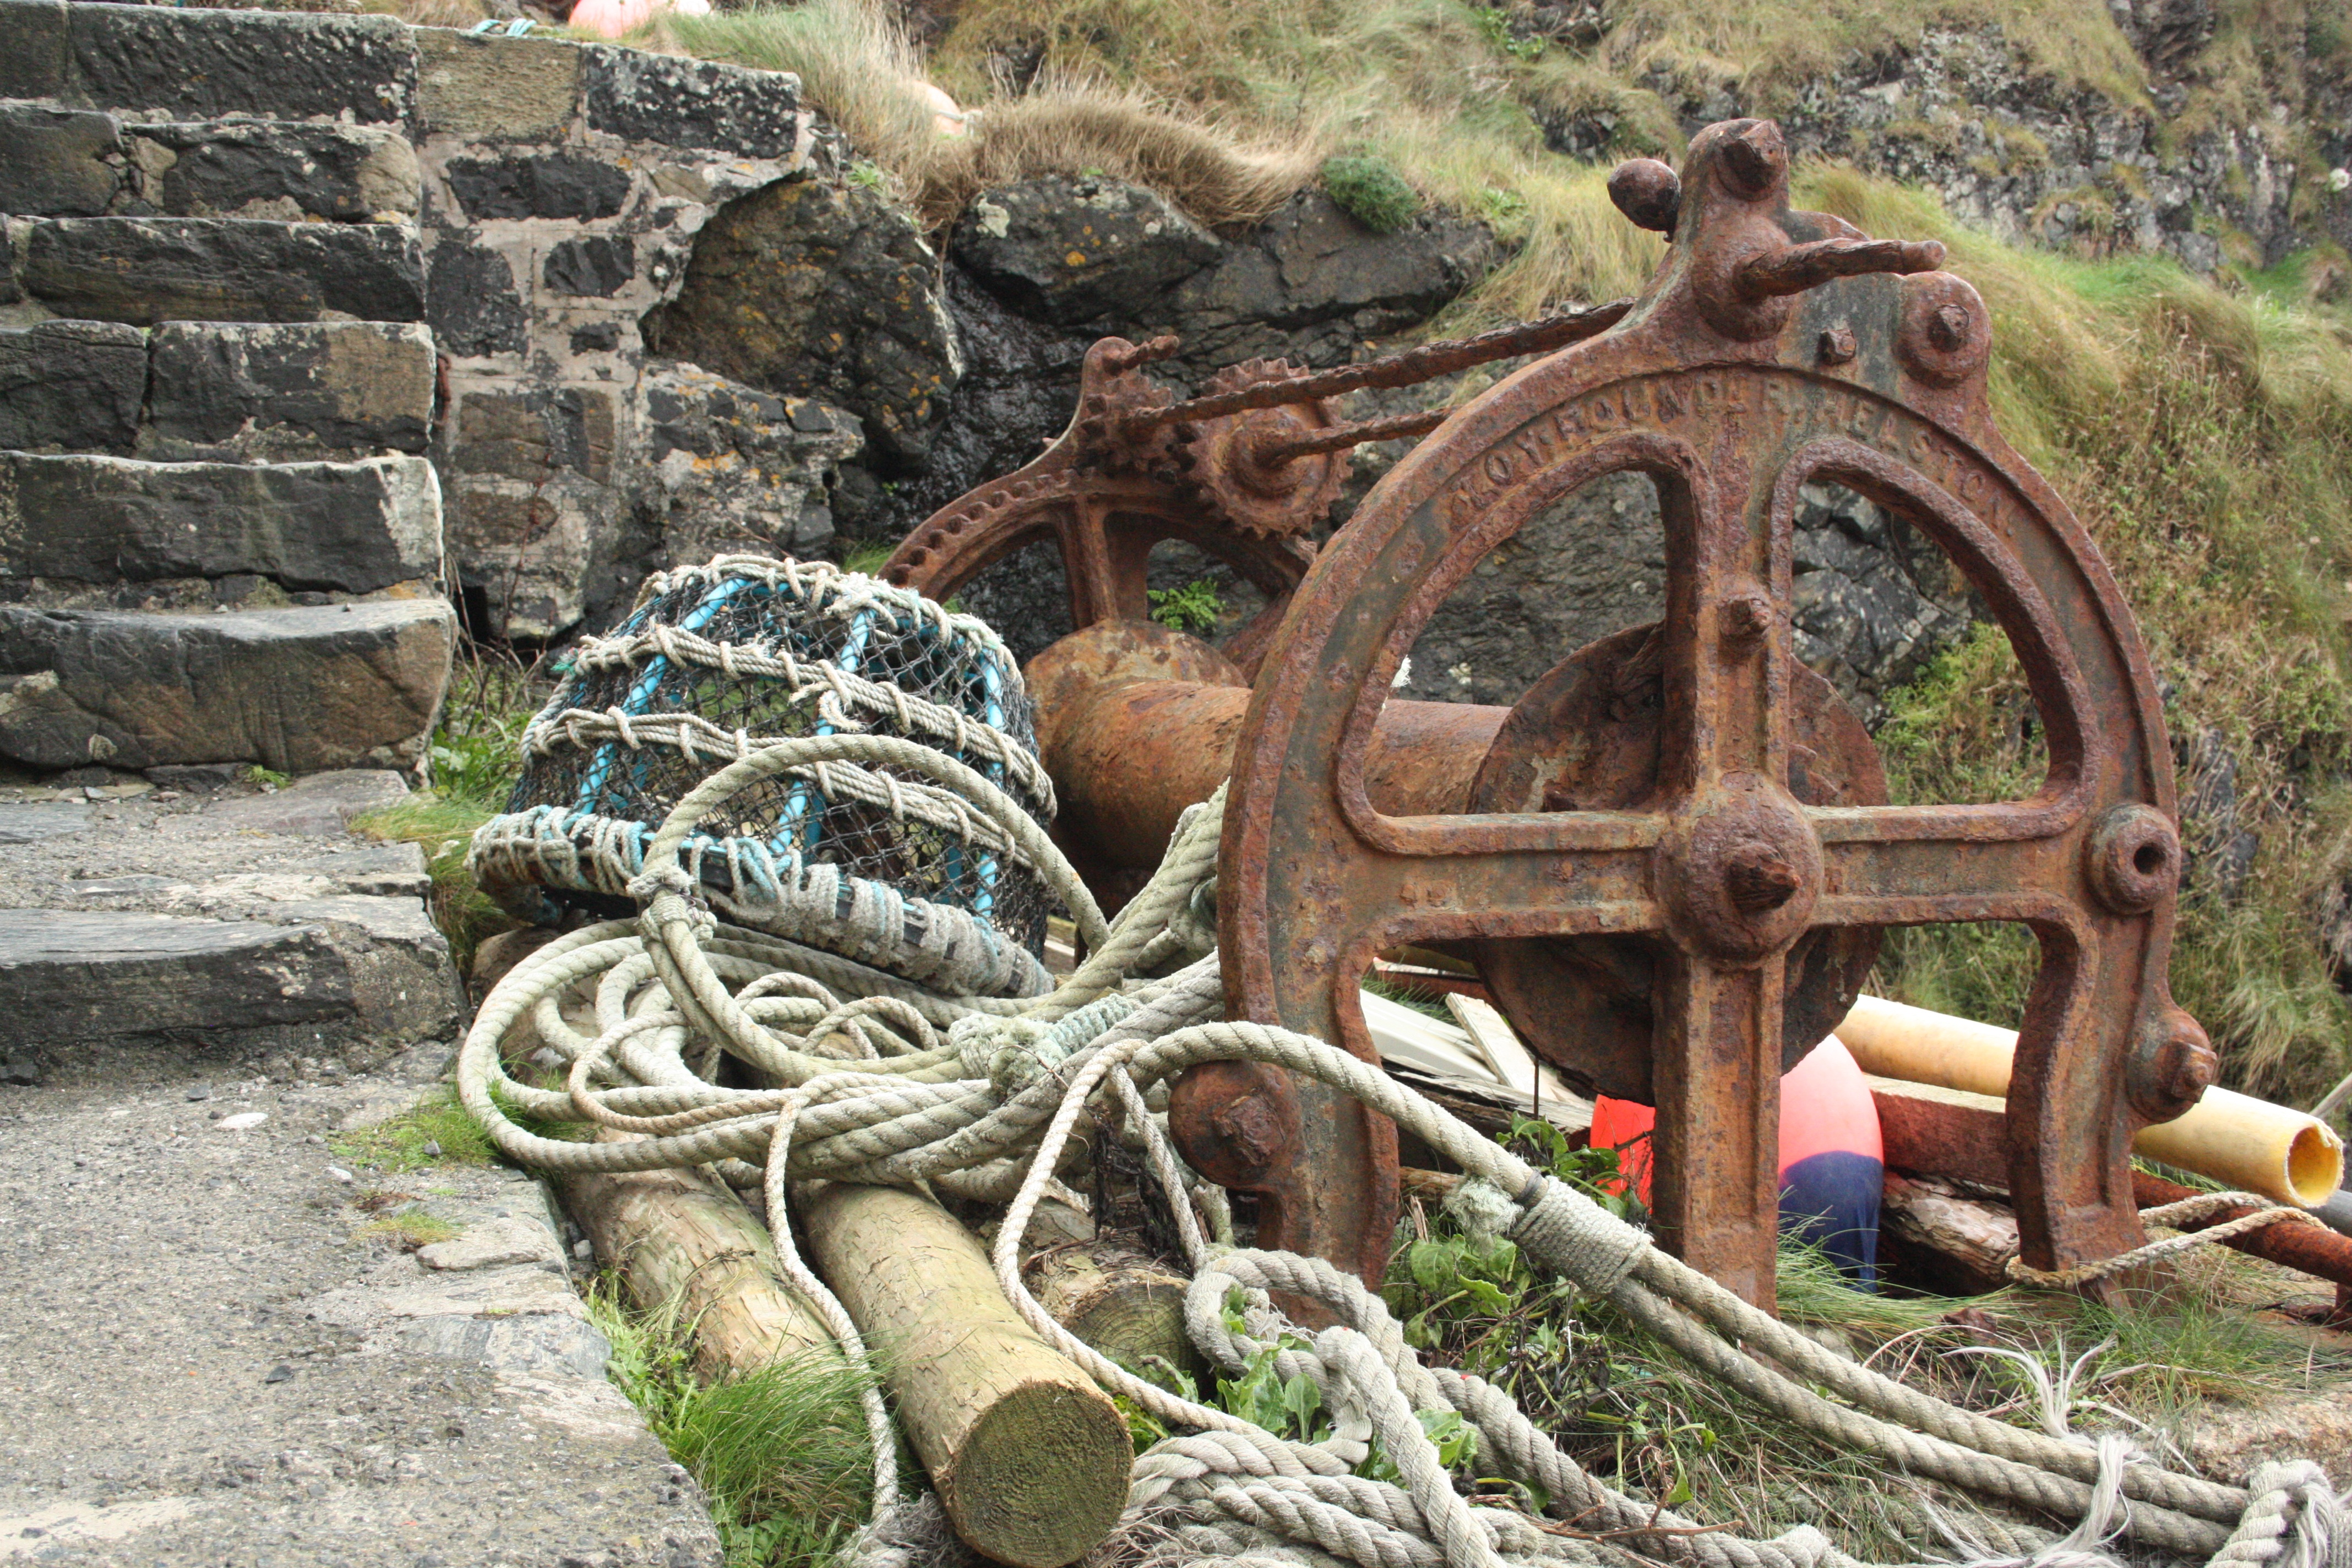
coast, wood, fishing, harbour, tourism, christmas decoration, sculpture, carving, cornwall, mullion cove